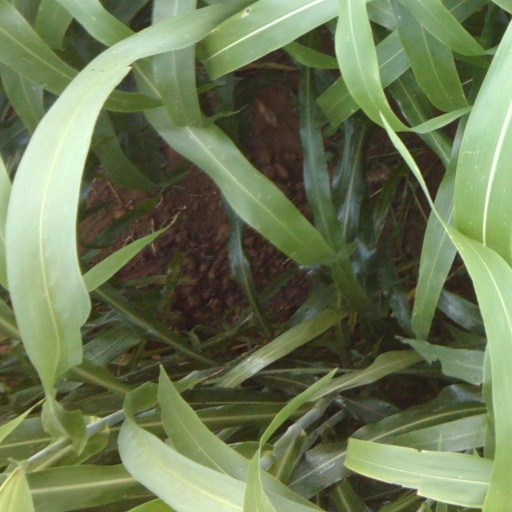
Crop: sorghum